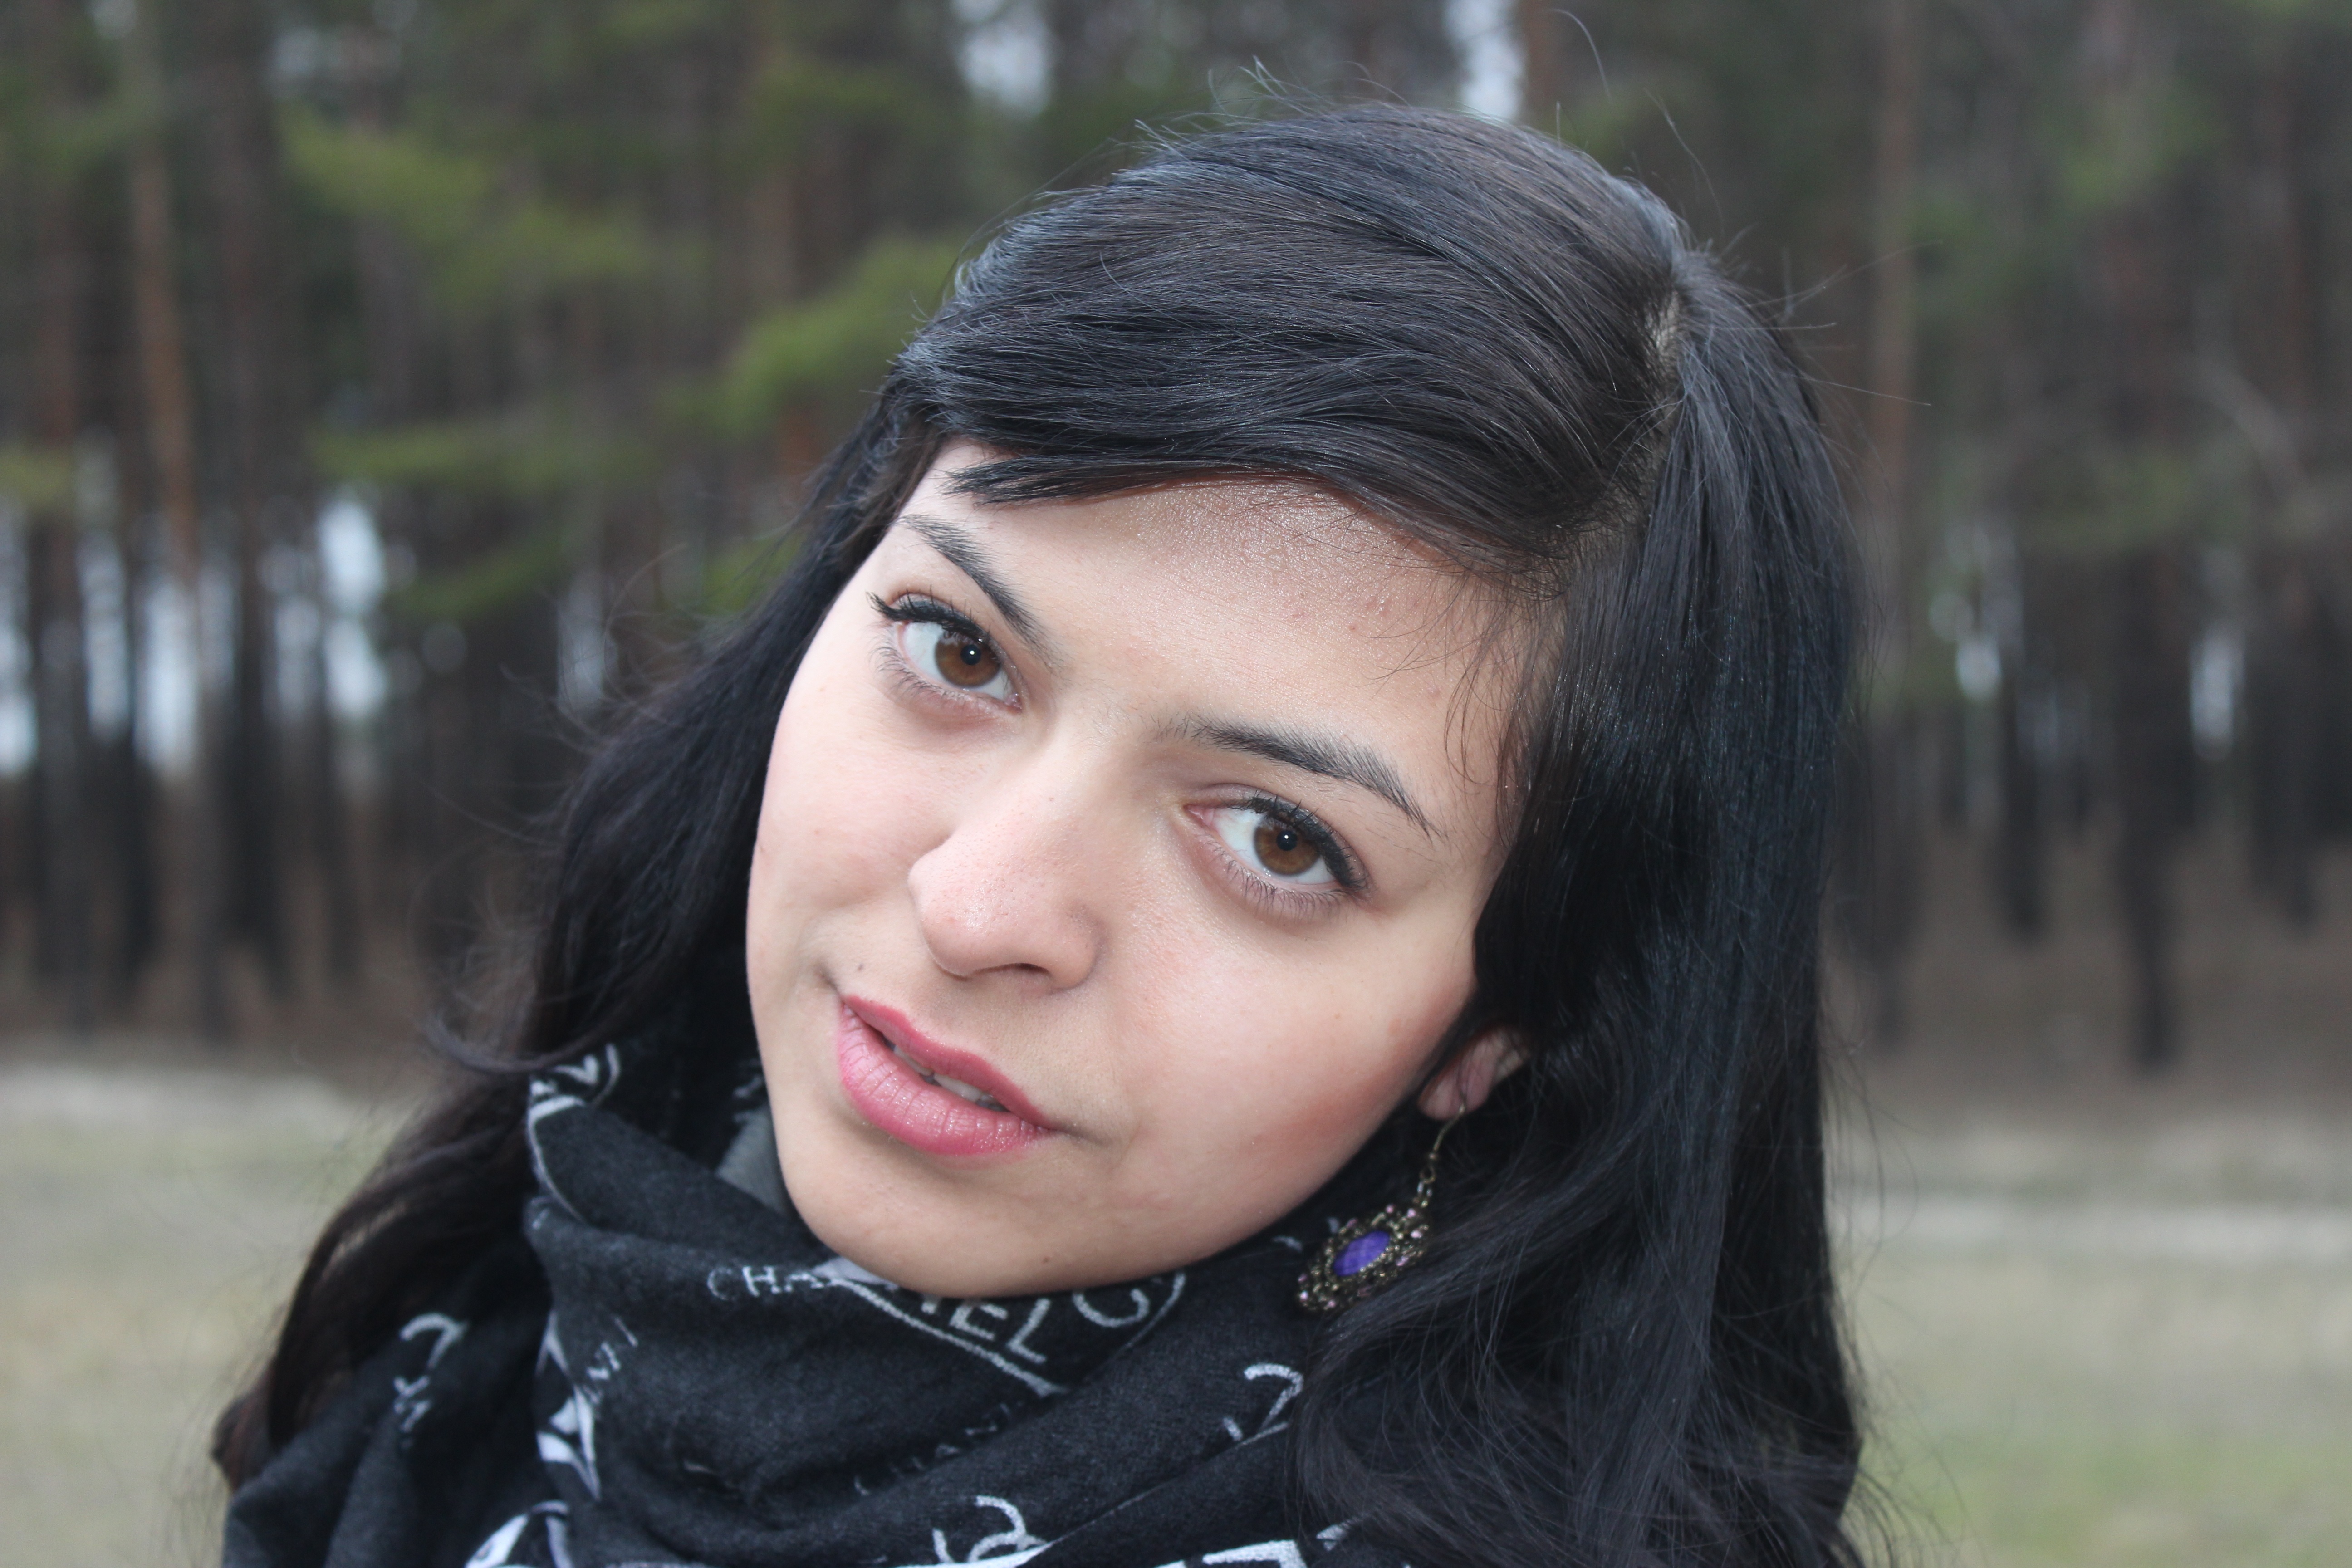
nature, forest, person, people, girl, woman, hair, photography, brunette, portrait, model, lady, facial expression, hairstyle, smile, pine cone, human body, trees, face, eye, head, photograph, skin, beauty, organ, emotion, abdomen, photo shoot, brown hair, portrait photography